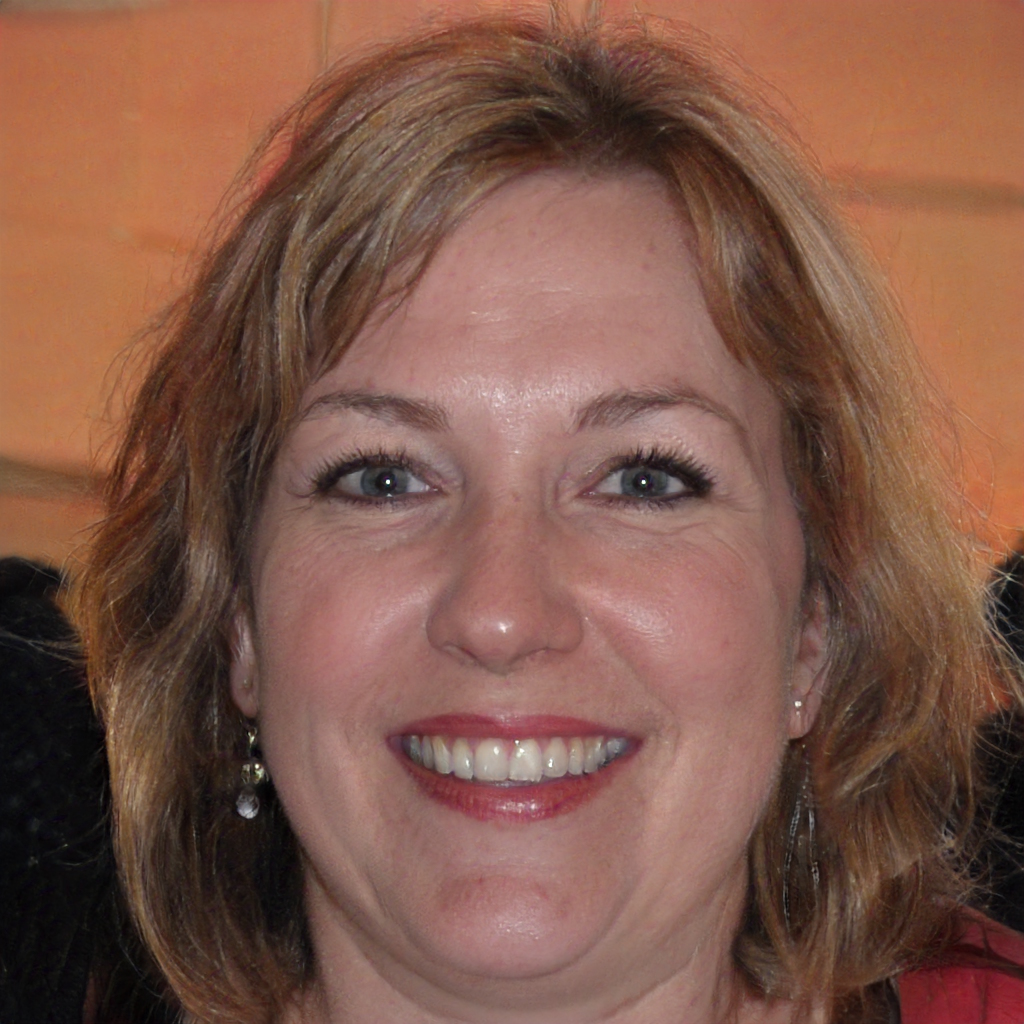
Gender: Female